German Oil Museum

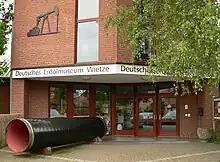
Museum entrance

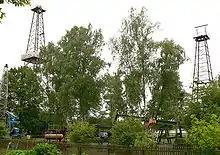
Museum site

The German Oil Museum or German Crude Oil Museum is located in Wietze, a small village west of Celle in Lower Saxony.